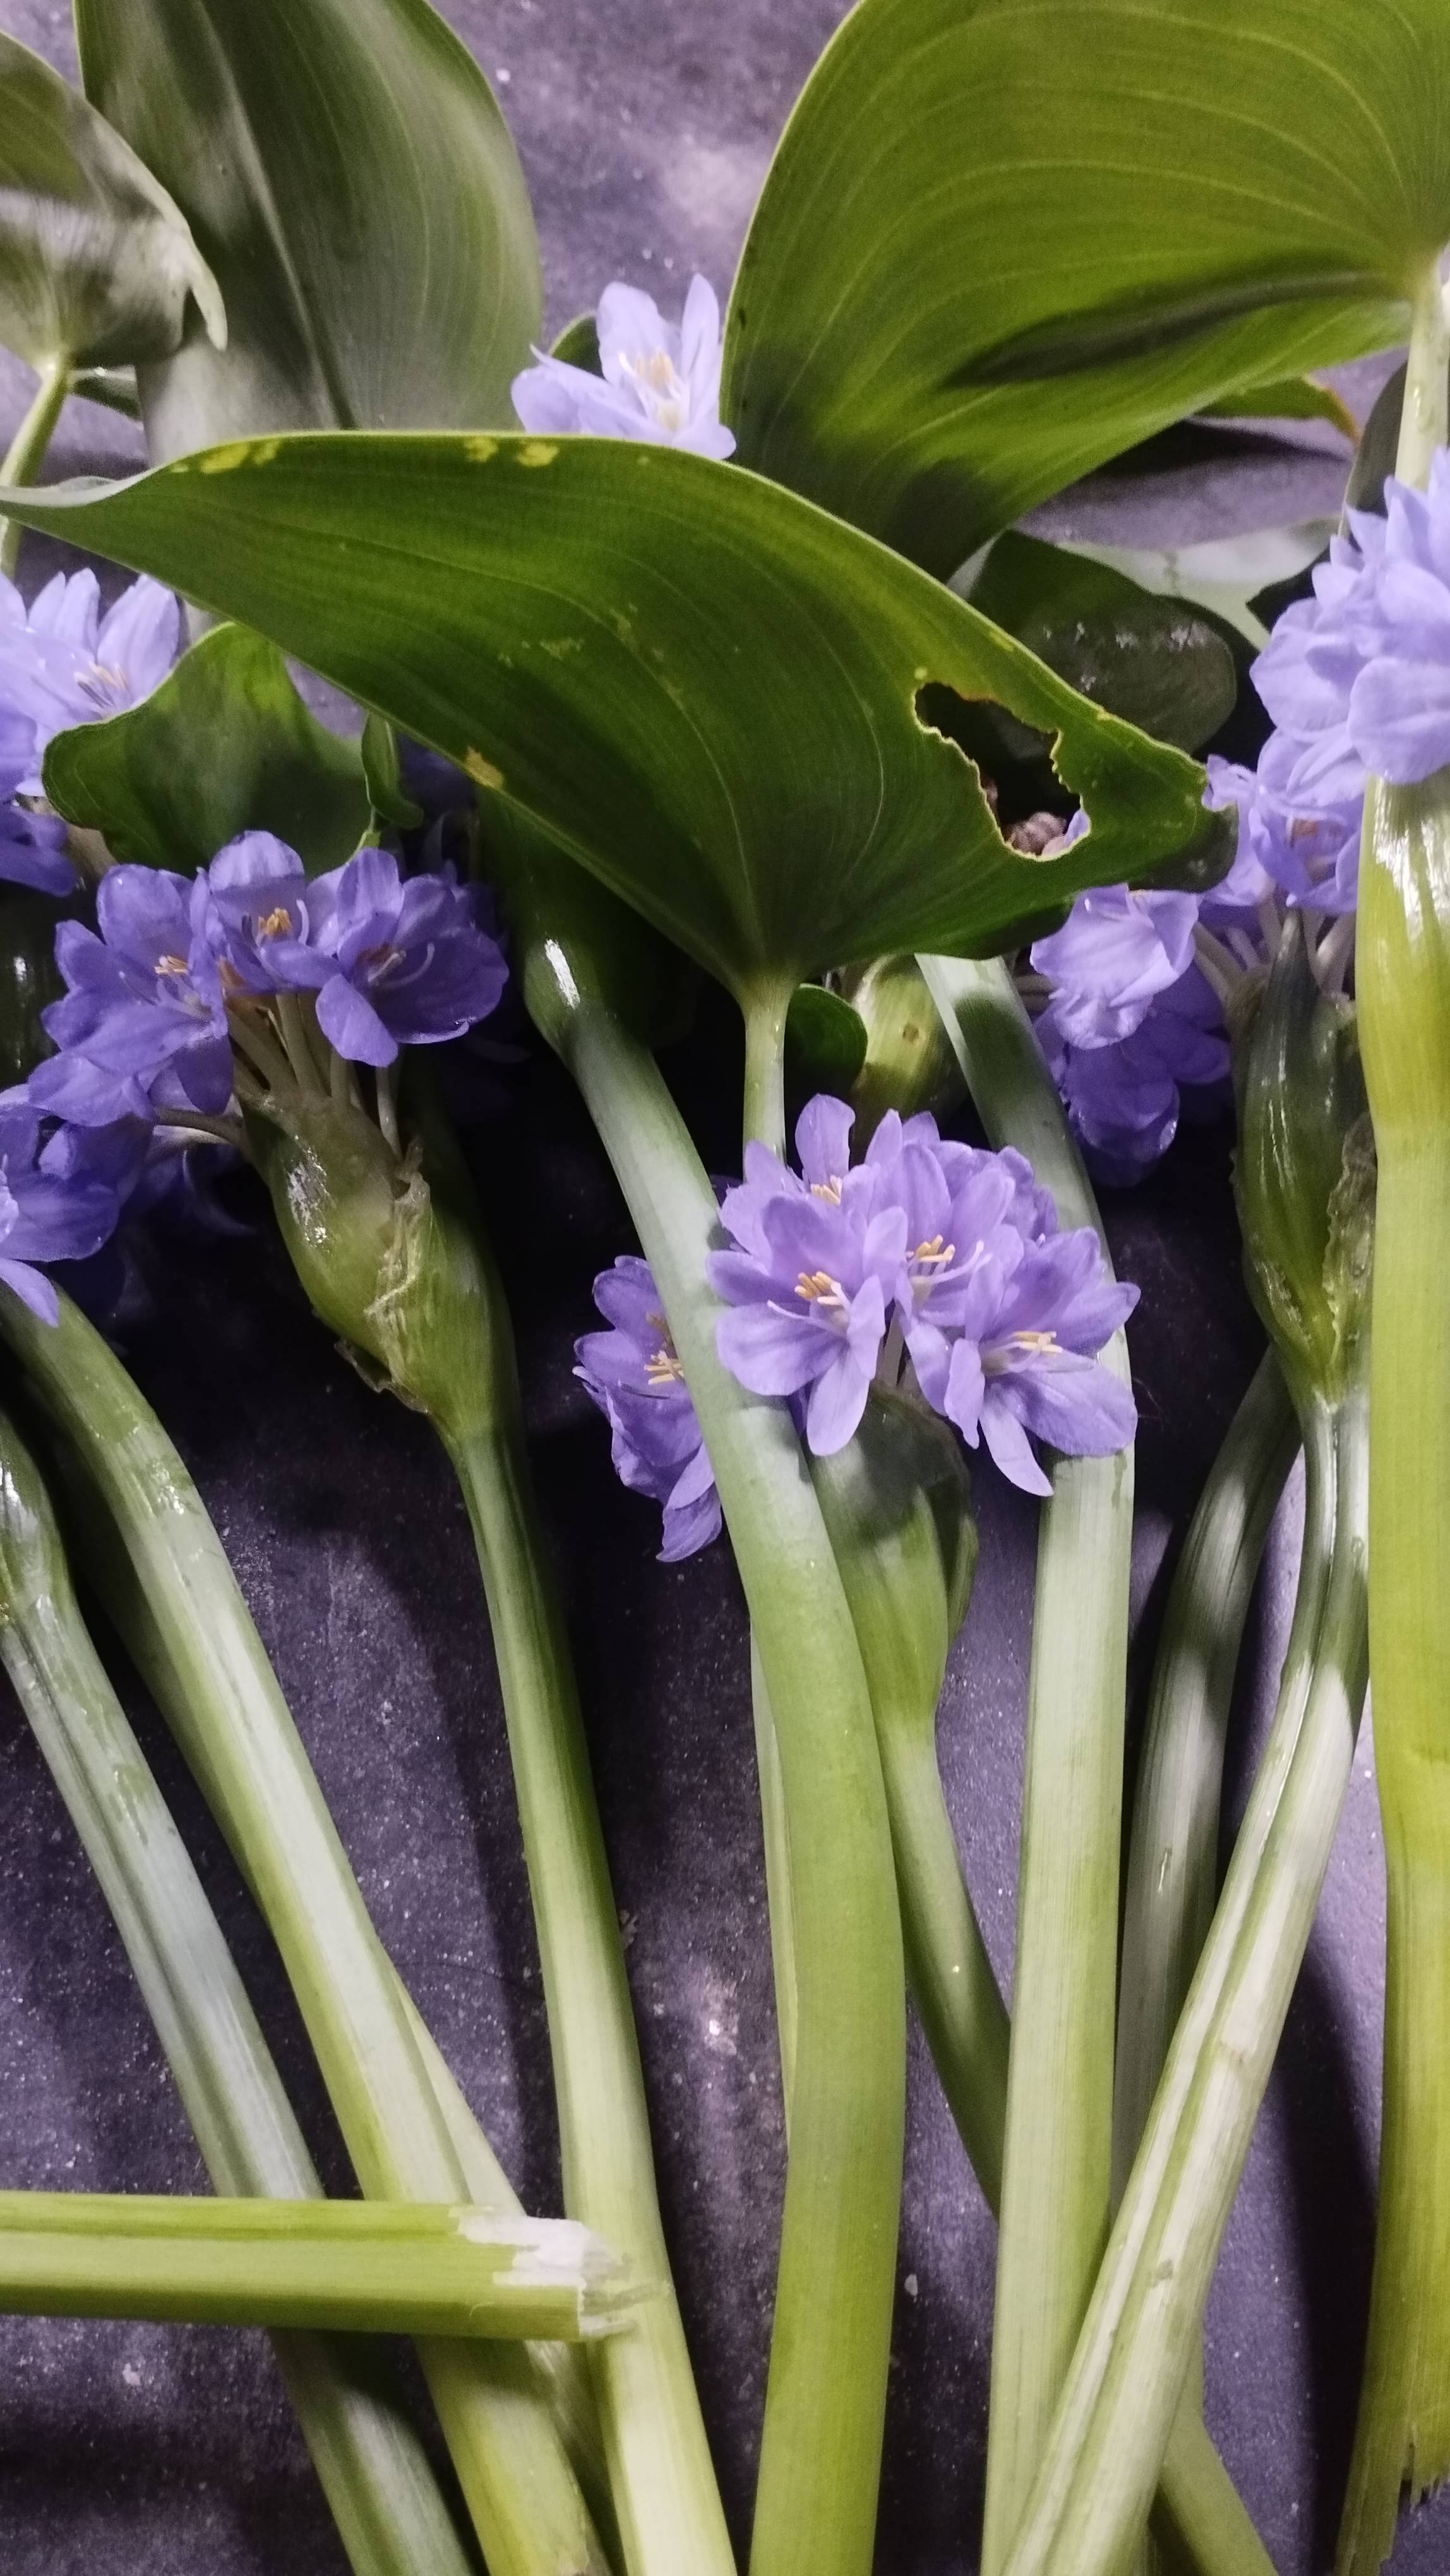
Species: Heartleaf False Pickerelweed (Monochoria korsakowii)